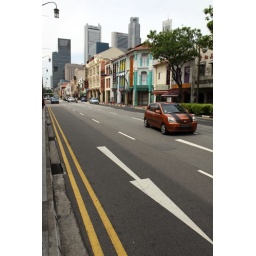
A view of the old shophouses littering the side of the road in Chinatown. Blends awkwardly with the sky scrapers in the background.